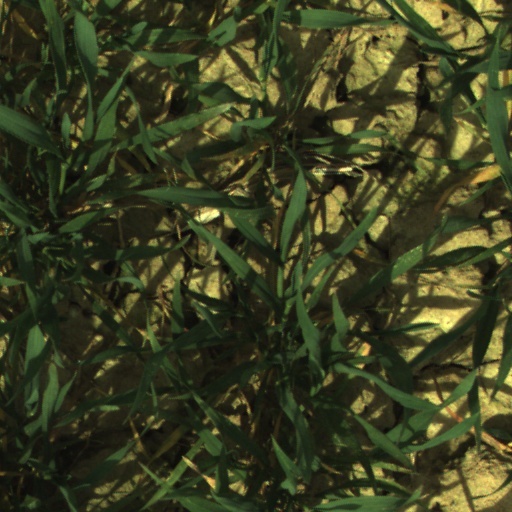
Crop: wheat